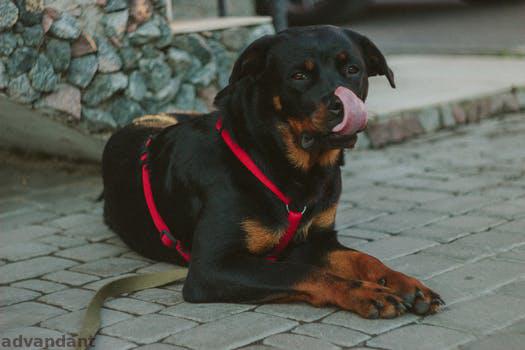
Label: Watermark